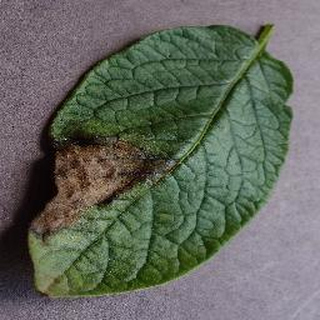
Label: potato_late_blight